Westland Whirlwind (fighter)

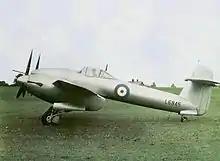
Westland Whirlwind second prototype, "L6845", photographed at Martlesham Heath while being tested by the A&AEE, July 1939. Note the overall aluminium paint scheme, with polished spinners.

By the mid-1930s, aircraft designers around the world perceived that increased attack speeds were imposing shorter firing times on fighter pilots. This implied less ammunition hitting the target and ensuring destruction. Instead of two rifle-calibre machine guns, six or eight were required; studies had shown that eight machine guns could deliver 256 rounds per second. The eight machine guns installed in the Hurricane fired rifle-calibre rounds, which did not deliver enough damage to quickly knock out an opponent, and were dispersed at ranges other than that at which they were harmonised. Cannon, such as the French 20 mm Hispano-Suiza HS.404, which could fire explosive ammunition, offered more firepower and attention turned to aircraft designs which could carry four cannon. While the most agile fighter aircraft were generally small and light, their meagre fuel capacity limited their range and tended to restrict them to defensive and interception roles. The larger airframes and bigger fuel loads of twin-engined designs were favoured for long-range, offensive roles.